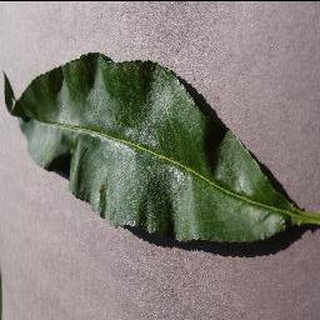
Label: healthy_peach